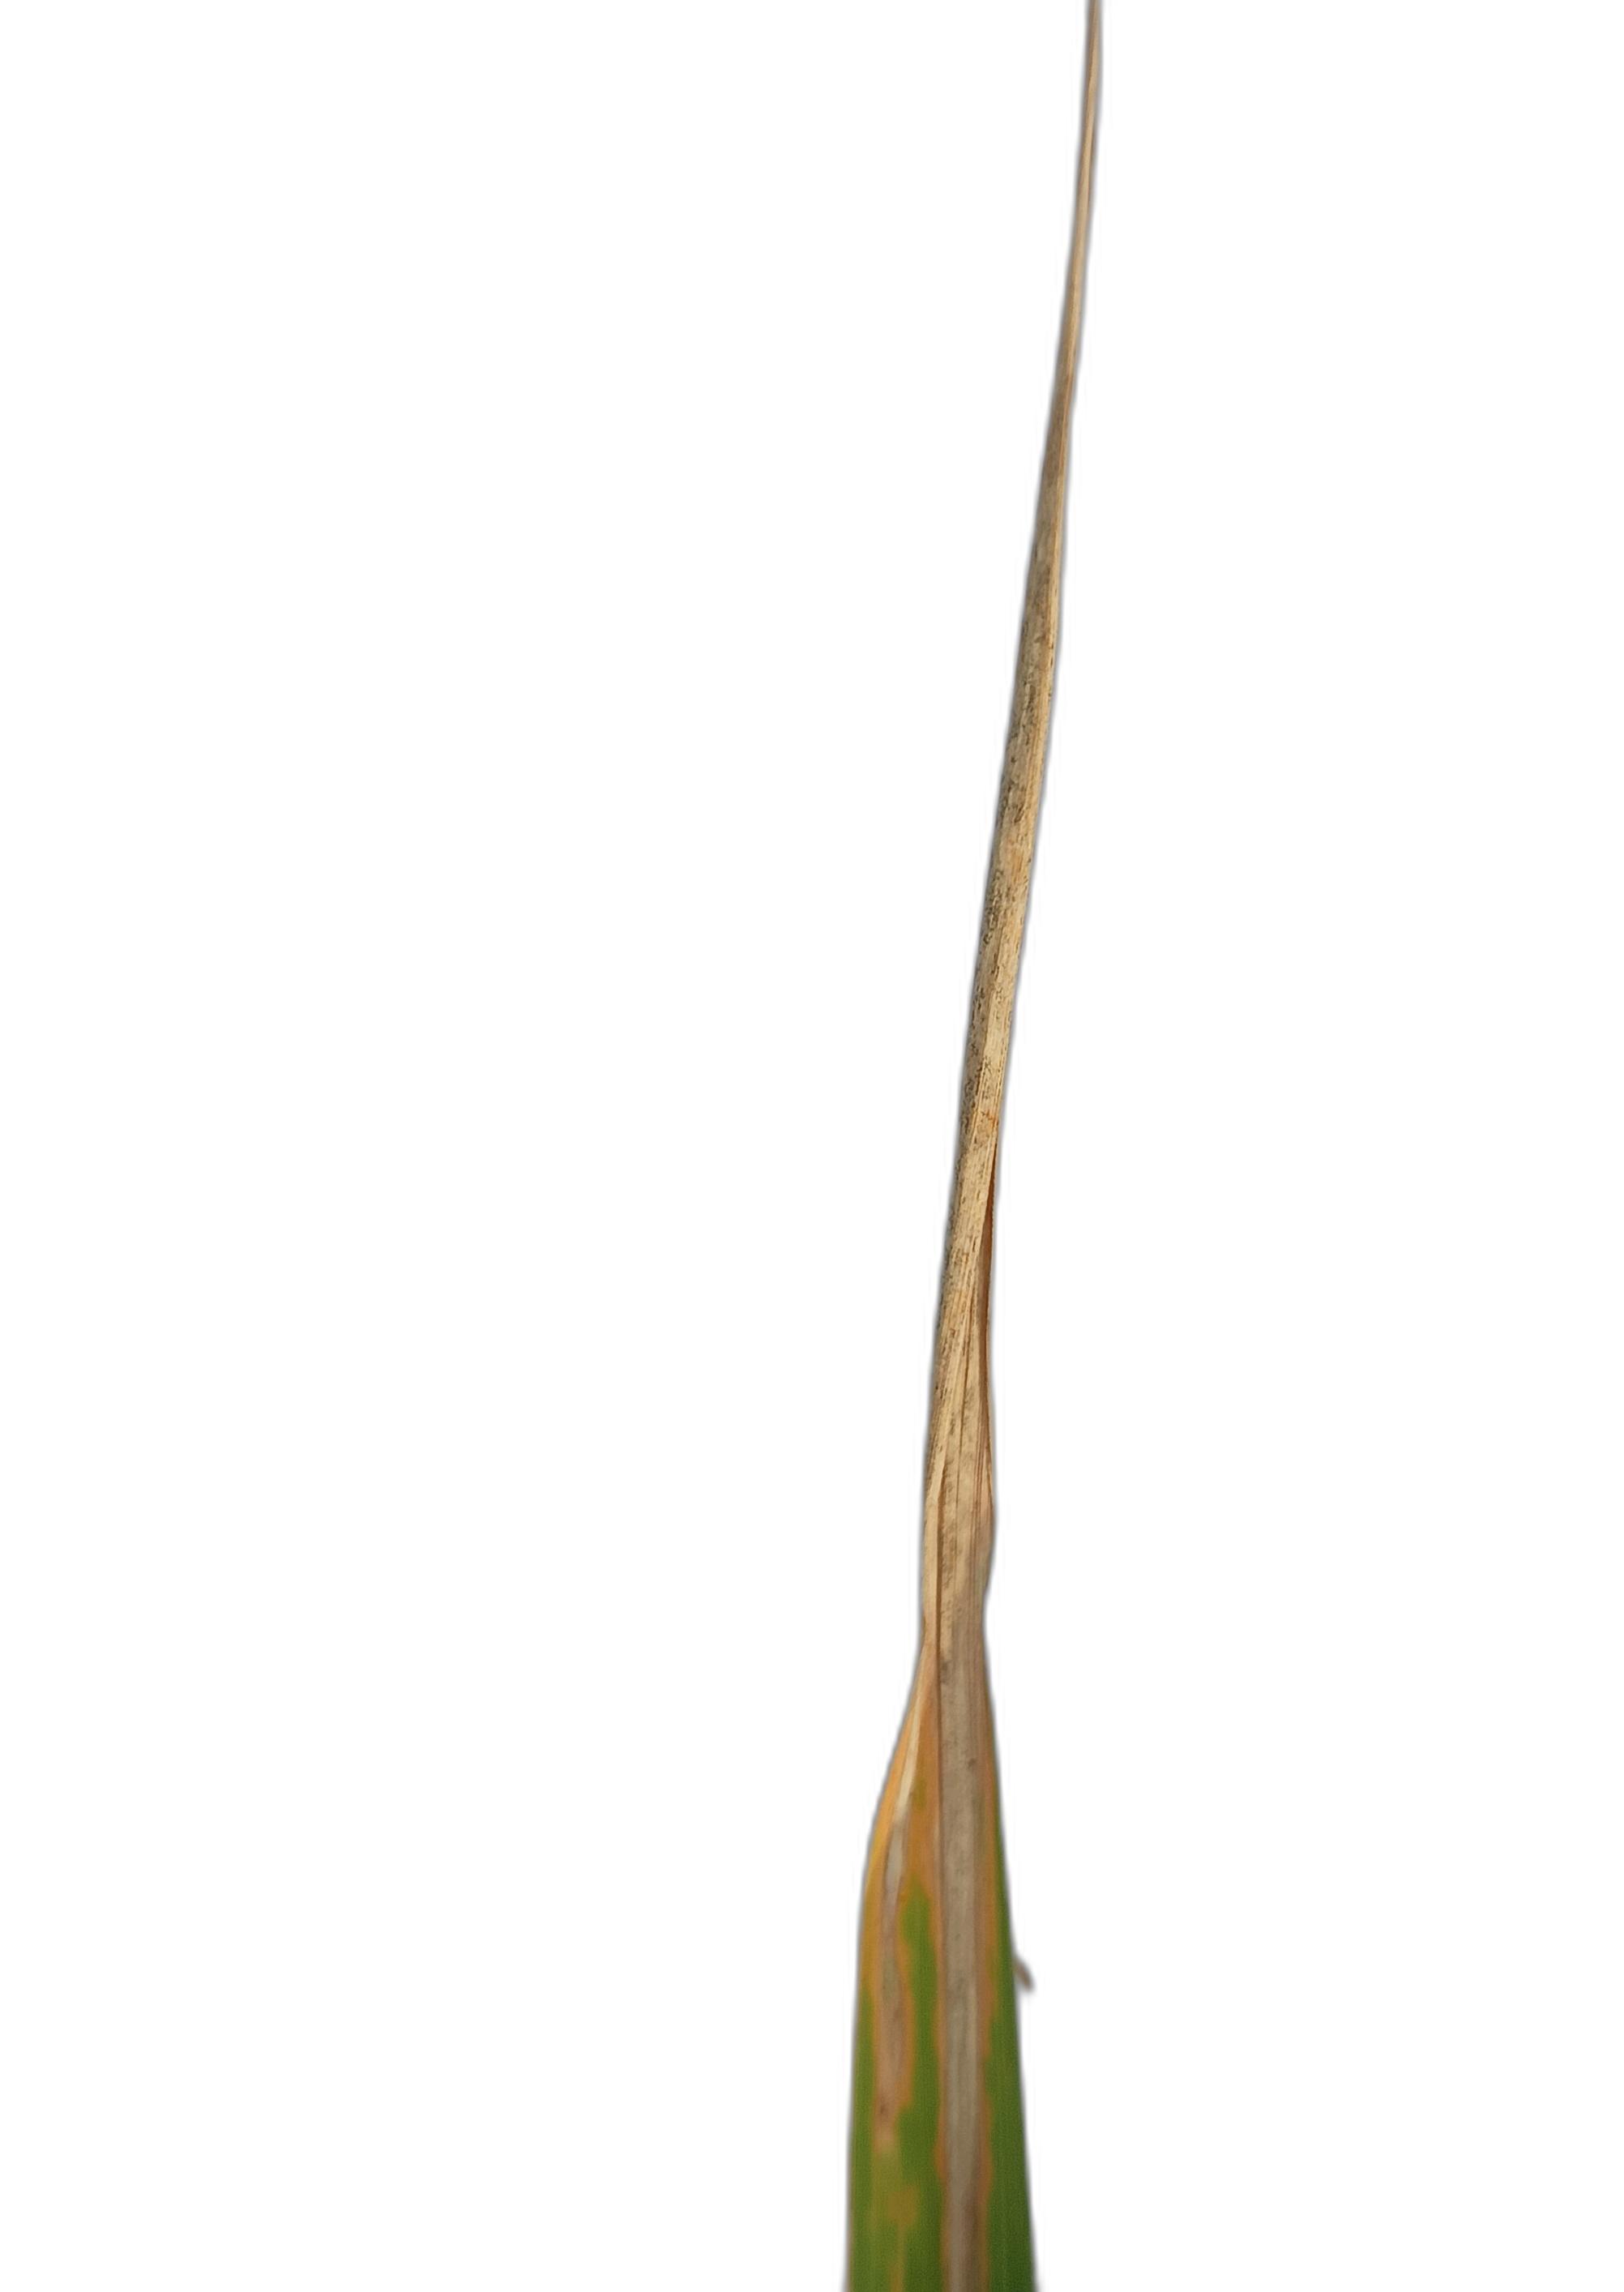
Label: Leaf Scald